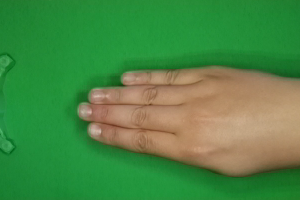
Label: paper